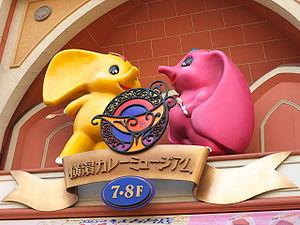
Le Japon possède une forte tradition culinaire et de nombreux rites associés à la consommation de nourriture. Cuisine asiatique, la cuisine japonaise repose sur le riz, le soja et les produits de la mer ; elle a été fortement influencée par les cuisines chinoise et coréenne, ainsi que par les cuisines occidentales, dont certains plats ont été adaptés aux goûts locaux.
Le musée du curry de Yokohama, situé dans le quartier d'Isezakichō de la ville portuaire de Yokohama au Japon, était un restaurant et un musée historique sur les différentes variétés du curry japonais.